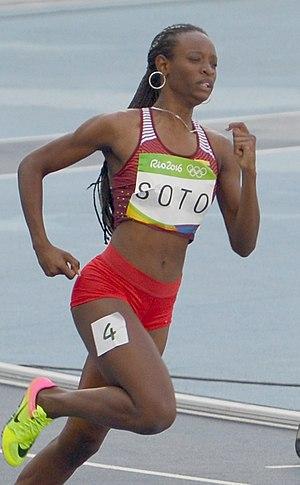
Nercely Desirée Soto dans sa série du 200m féminin des jeux olympique de Rio, 2016
Nercely Desirée Soto Soto est une athlète vénézuélienne, spécialiste du sprint.